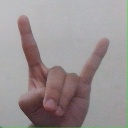
अक्षर: श